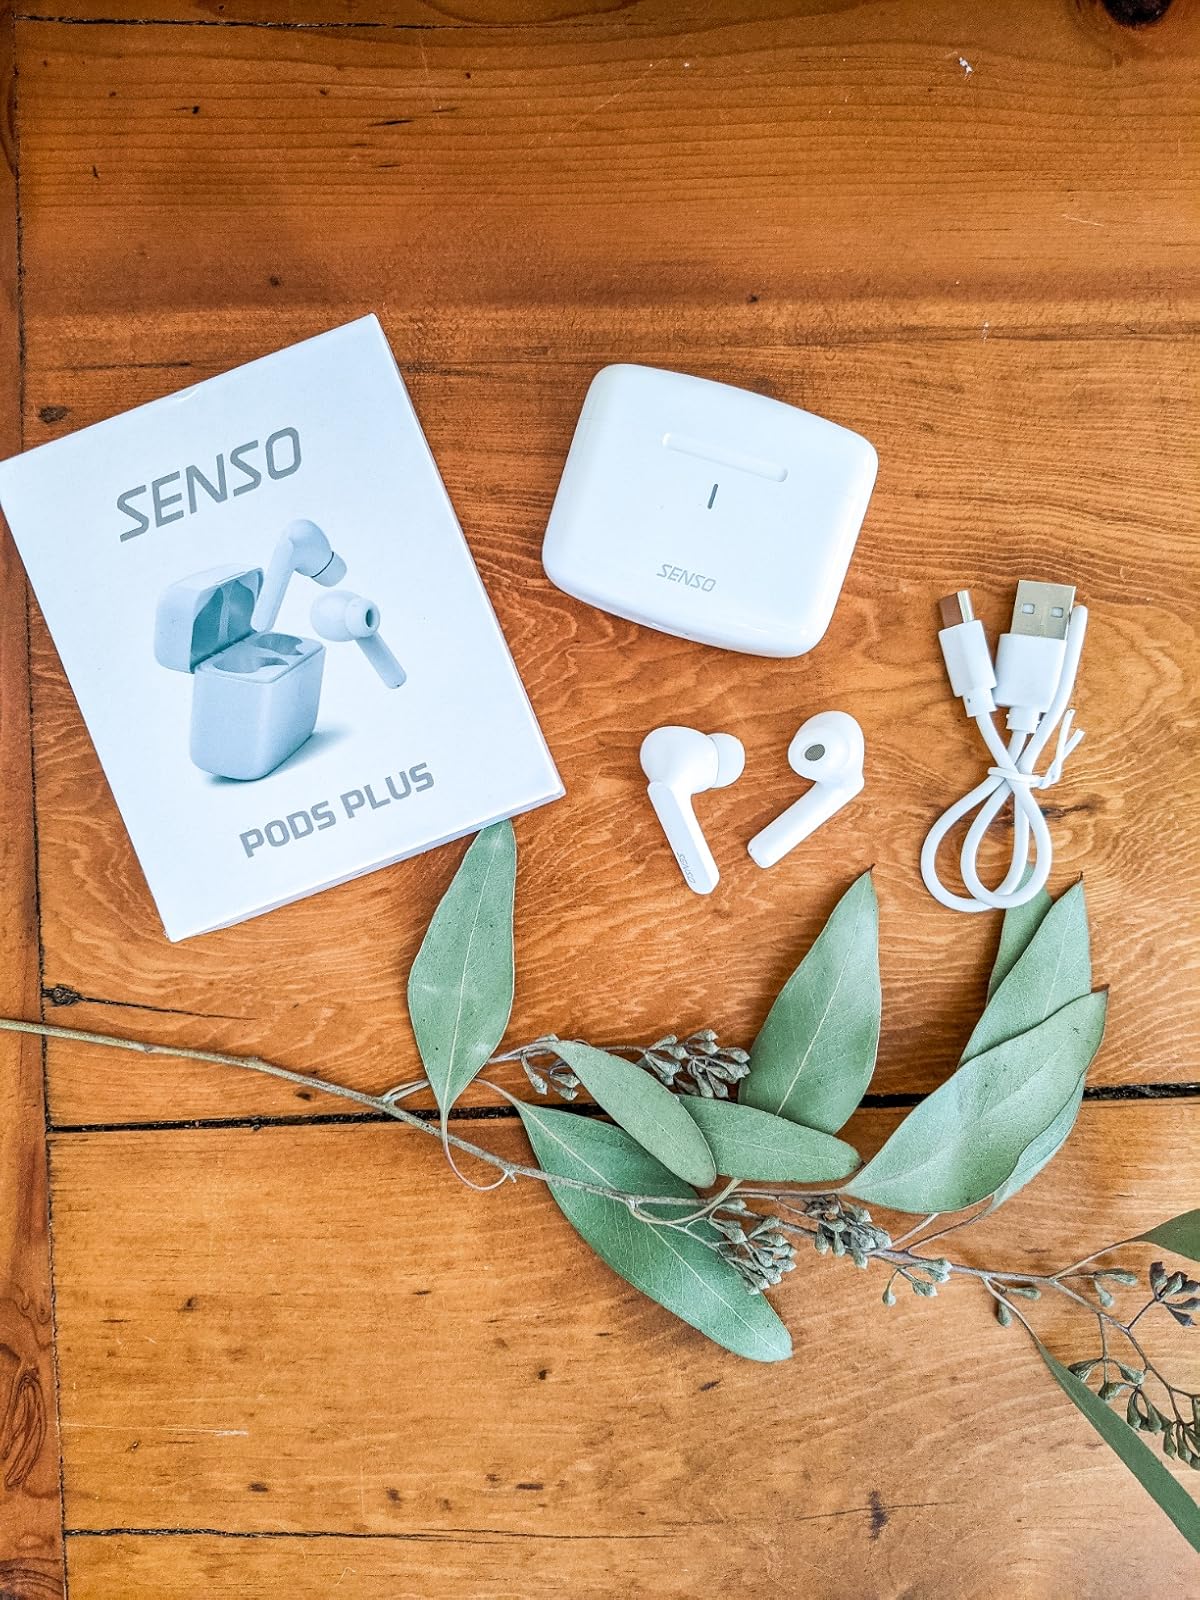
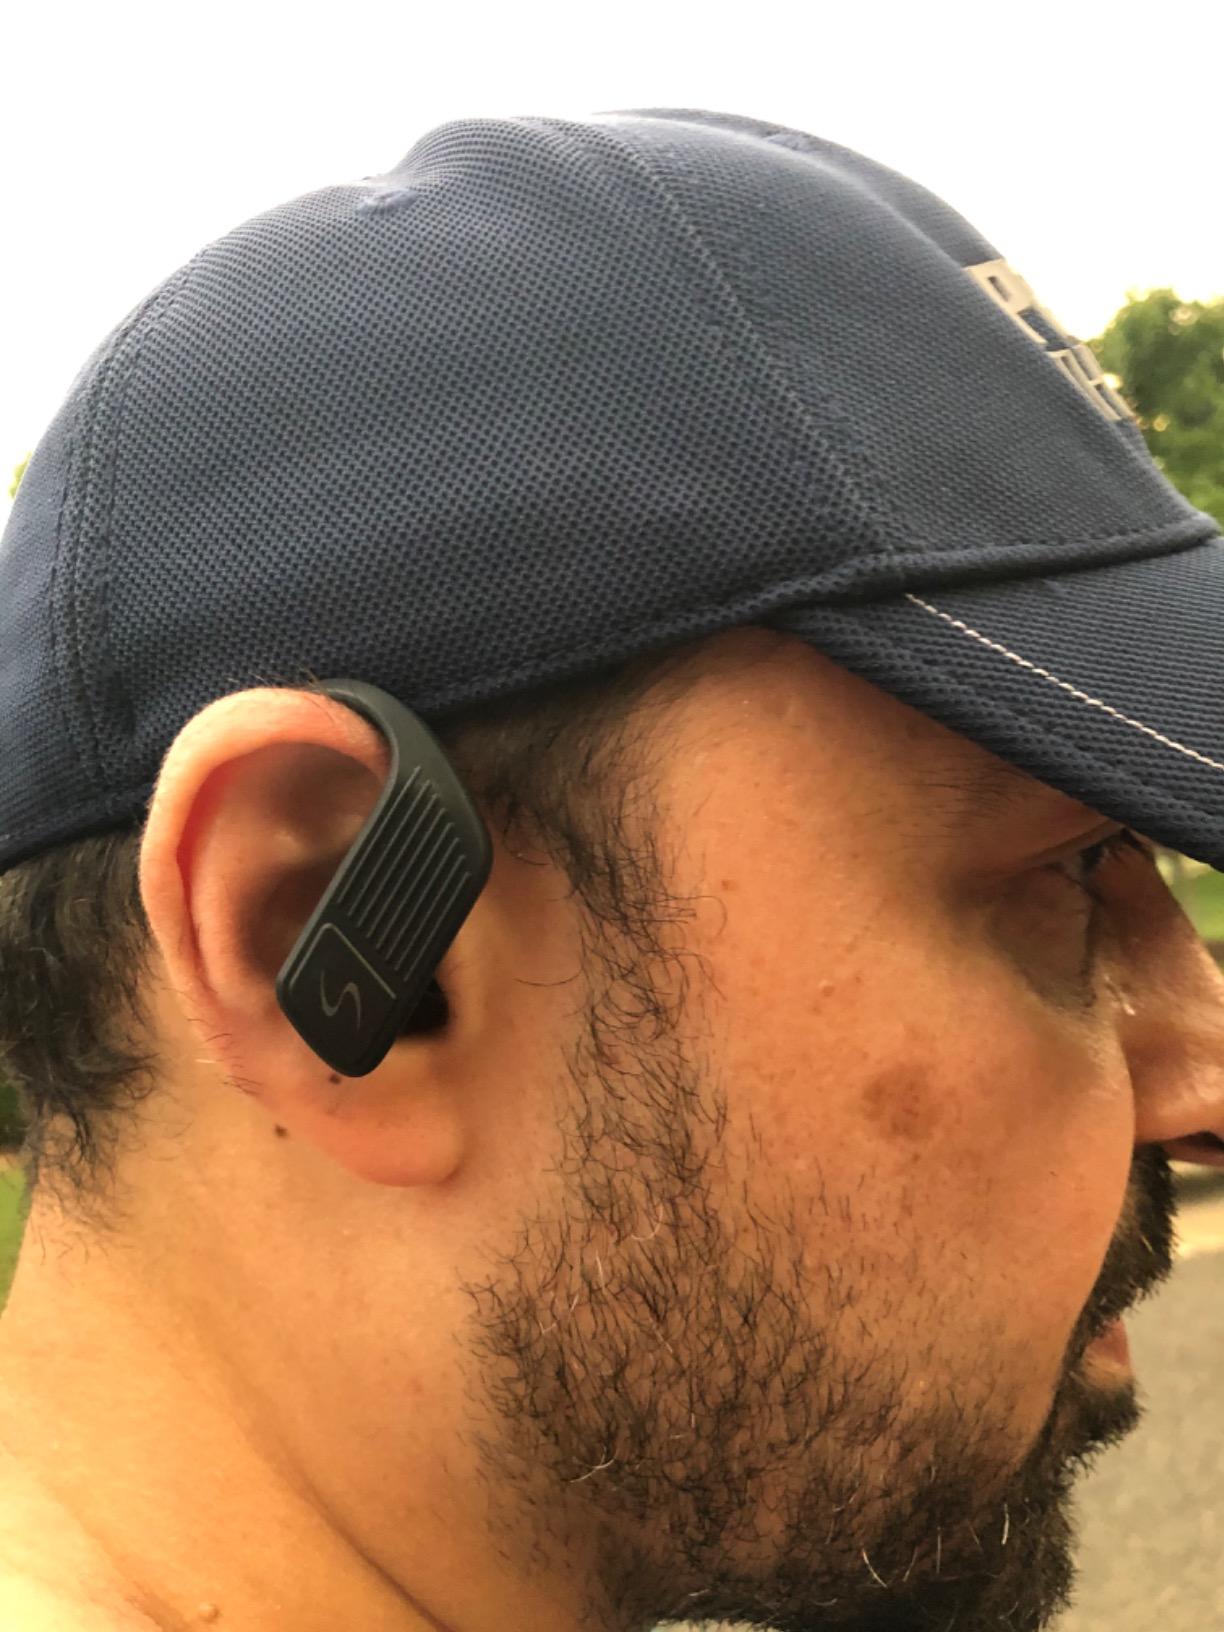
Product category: earbuds
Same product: no